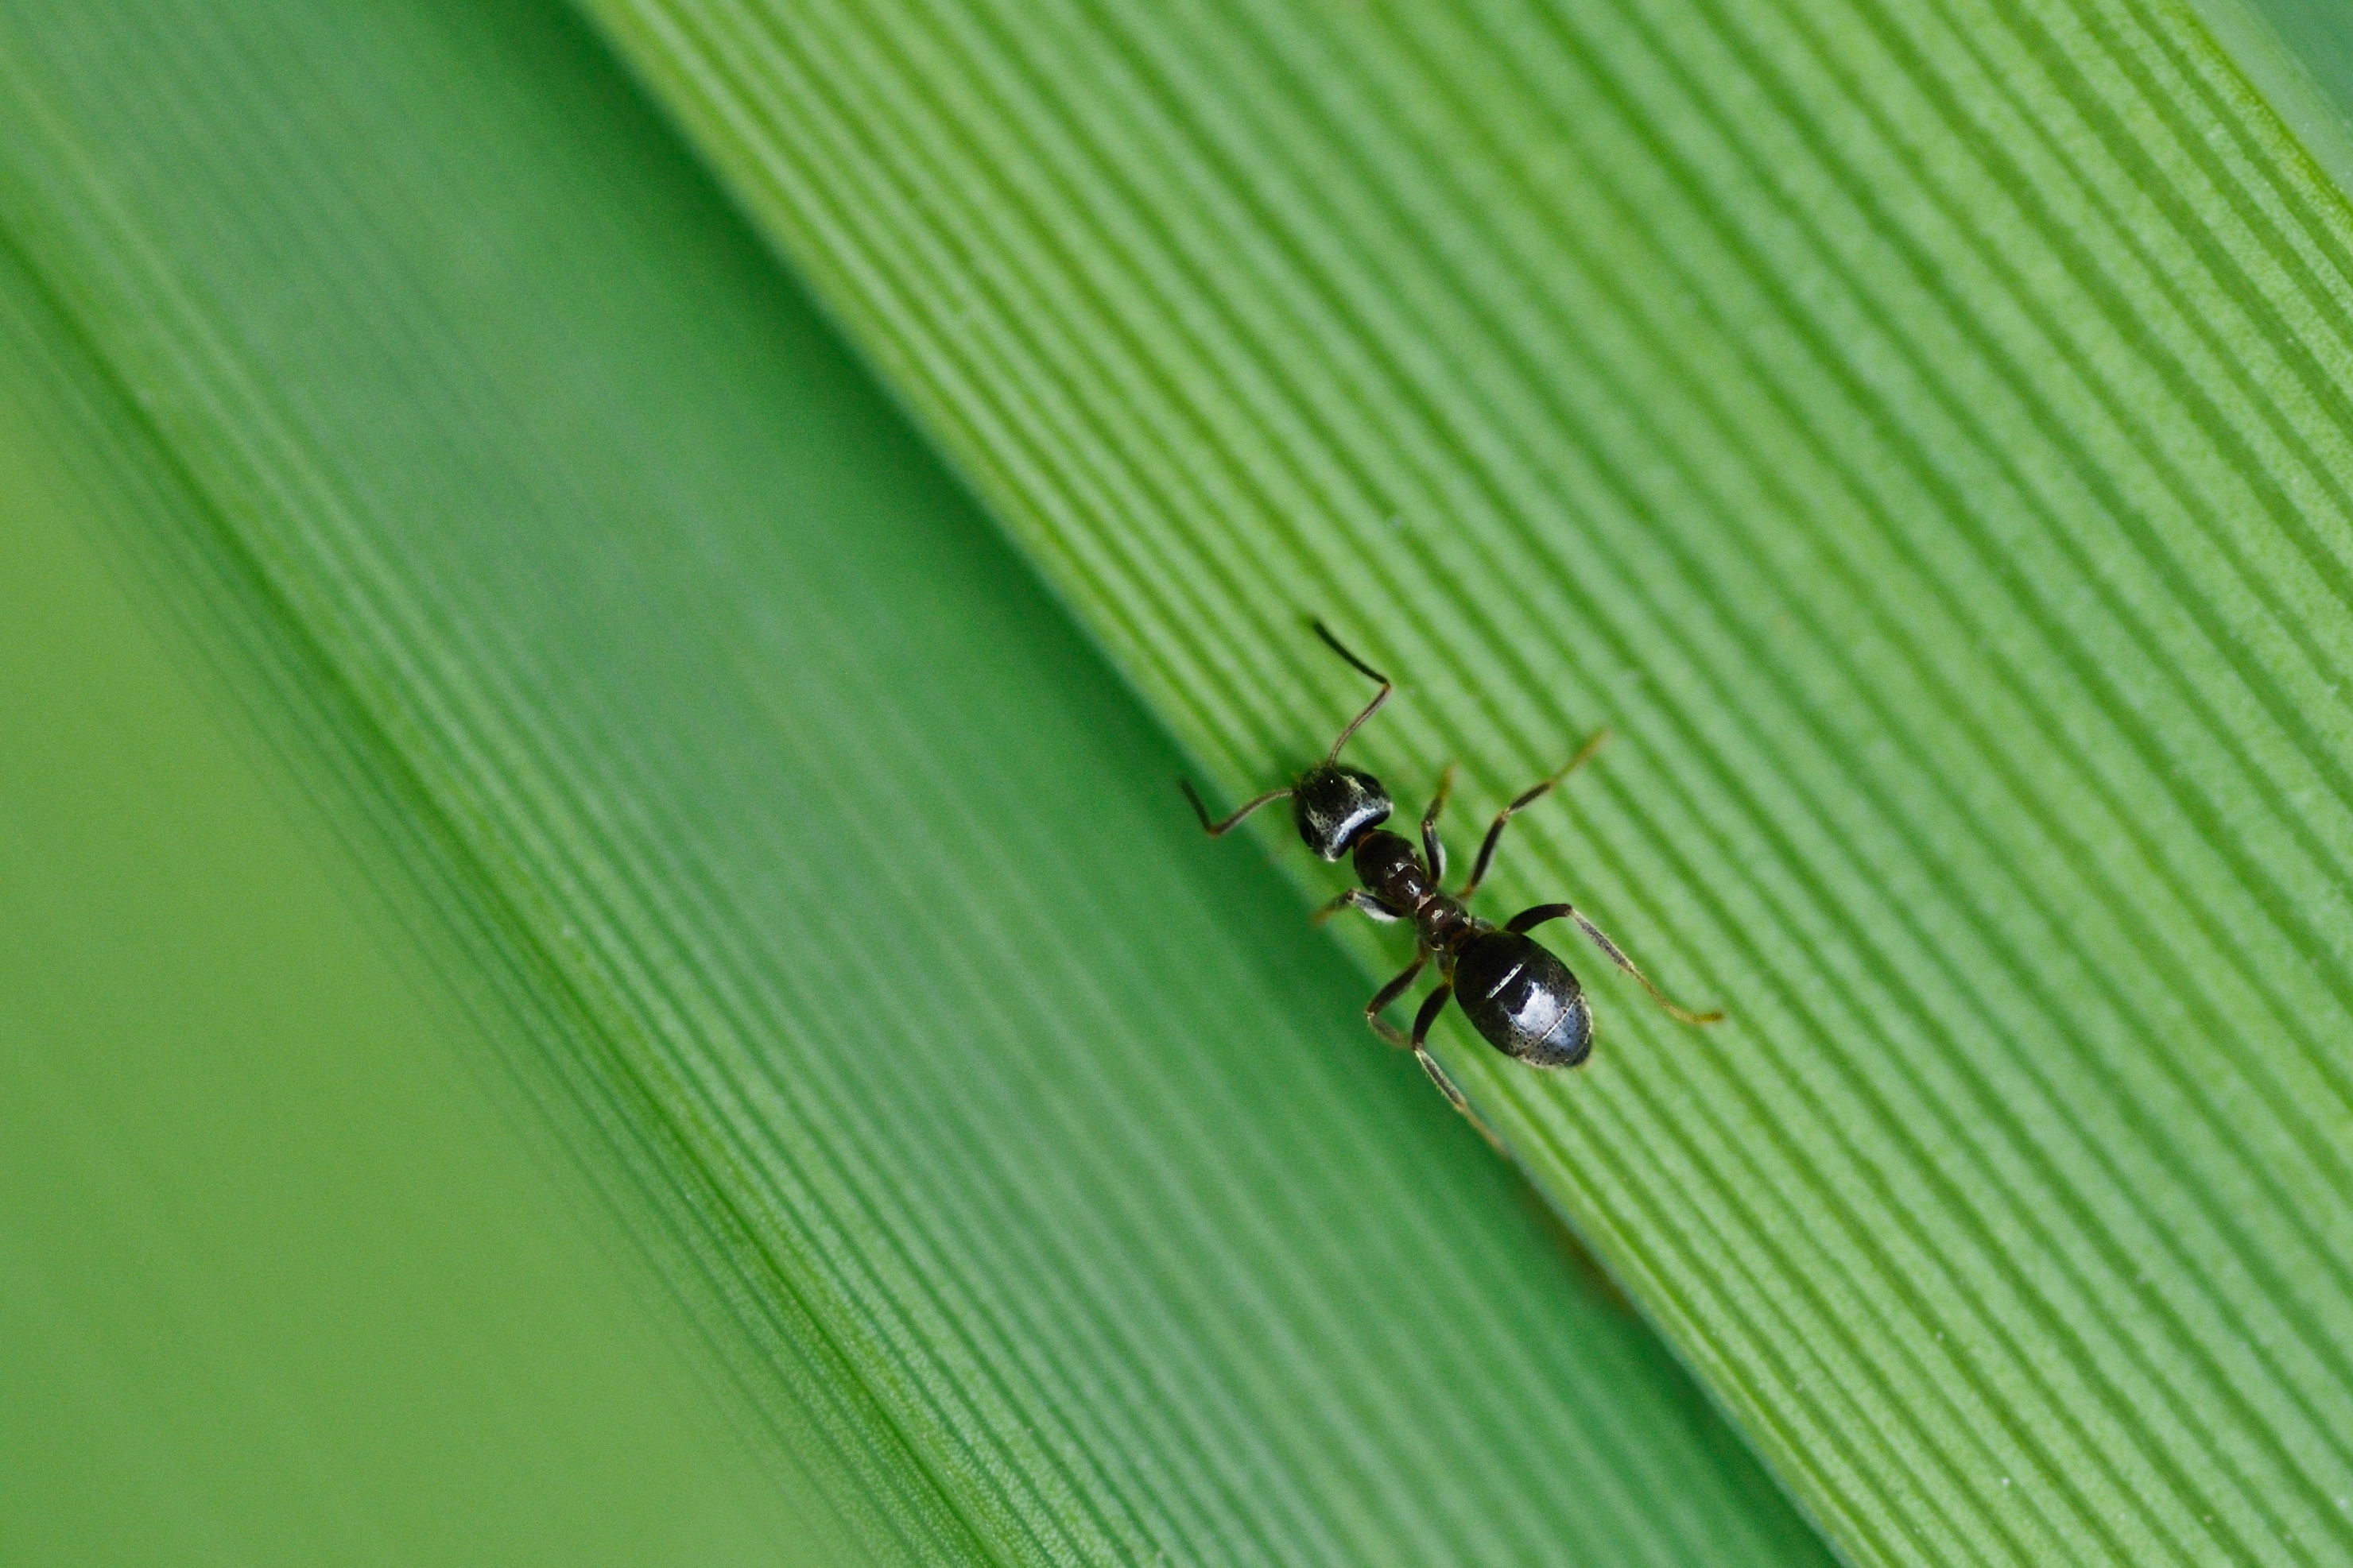
leaf, green, insect, macro, fauna, invertebrate, close up, ant, damselfly, macro photography, plant stem